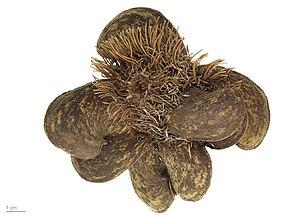
Banksia candolleana est une espèce de plante buissonnante du genre Banksia. On le trouve dans des plaines sableuses au nord de Gingin, en Australie-Occidentale.